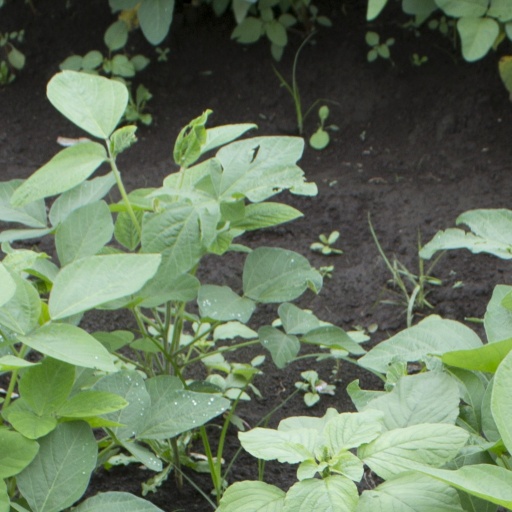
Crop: soybean